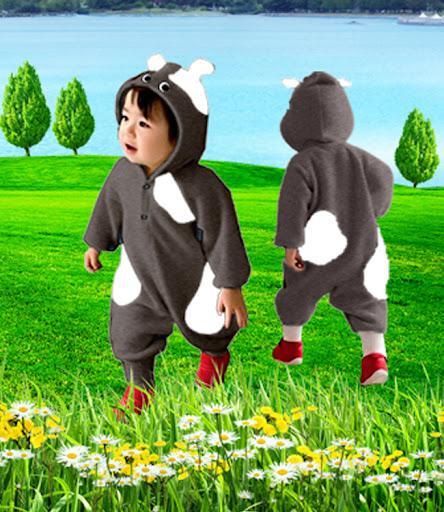
ở trên bãi cỏ có sự xuất hiện của hai đứa bé